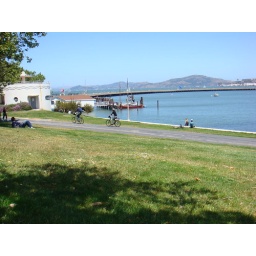
i read a book in the shade of the tree